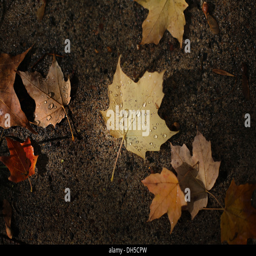
autumn leaves covered in rain drops on a sidewalk